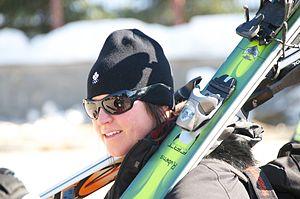
Shona Rubens est une skieuse alpine canadienne.